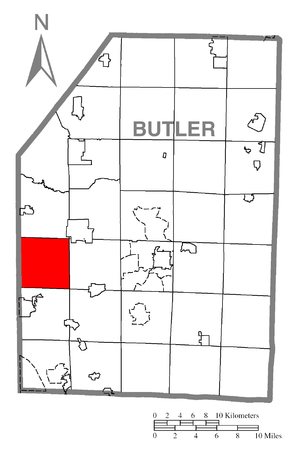
Lancaster Township est un township, situé dans le comté de Butler, aux États-Unis. En 2010, il comptait une population de 2 532 habitants.